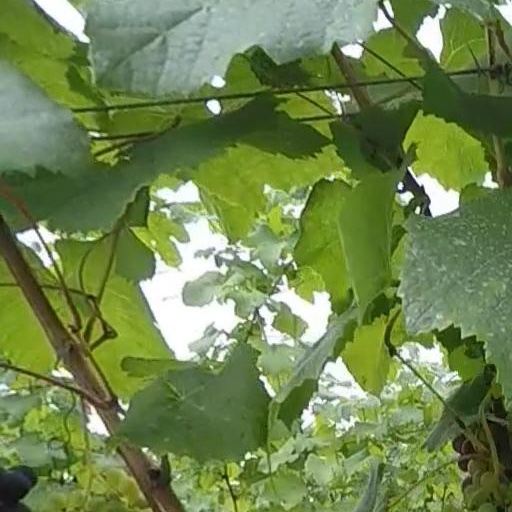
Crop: grape